PROM-1

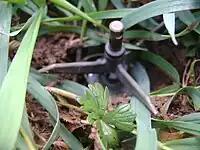
A PROM-1 which has been buried so that only the prongs of the fuze are visible. A tripwire could be connected to the central prong (which has a hole in it) to increase the activation area

The PROM-1 can be particularly hard to spot in undergrowth because, apart from the prongs, most of it is buried underground and therefore cannot be seen. Although this mine contains much steel (thereby making it easy to detect with a mine-detector) the act of sweeping the detection head over the ground can easily strike the prongs (or connected tripwire) and detonate the mine. In any case, PROM-1s in a minefield may be surrounded by various types of minimum metal antipersonnel blast mines (e.g. the VS-50) which further hinders the clearance process.